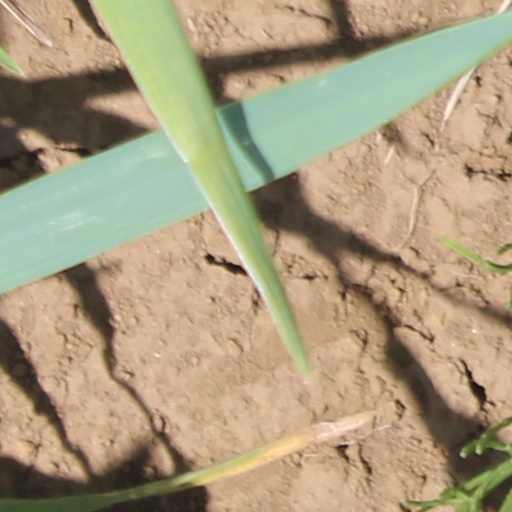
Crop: wheat